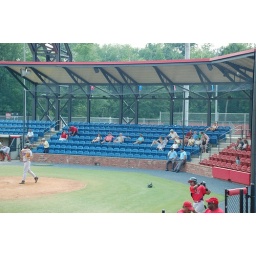
Fairfax fans found a good spot in the blue seats and under the gracious shade provided by the stadium awning.